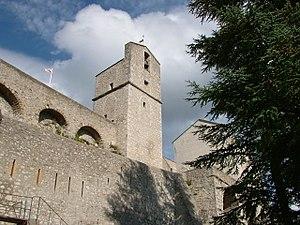
Citadelle de Sisteron - le donjon
À 500 m d'altitude, la citadelle de Sisteron surplombe la ville de Sisteron — située dans un passage entre le Dauphiné et la Provence — et la Durance. Construite sur un éperon rocheux, c'est la première chose que l'on voit en arrivant dans la ville. La citadelle, avec ses fortifications, était un verrou stratégique sur la route menant des Alpes vers la Méditerranée. Classée monument historique, c'est la pièce maîtresse de la ville. Jean Errard, ingénieur militaire d'Henri IV, puis Vauban l'ont marquée de leur empreinte.